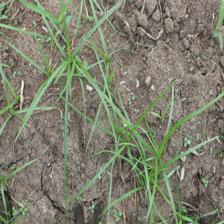
Label: Grass